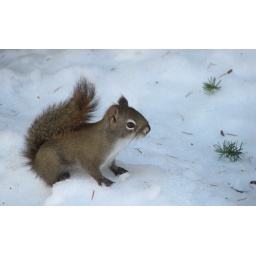
Just leaving the house to try out the camera and look who was sitting in the snow right outside the door